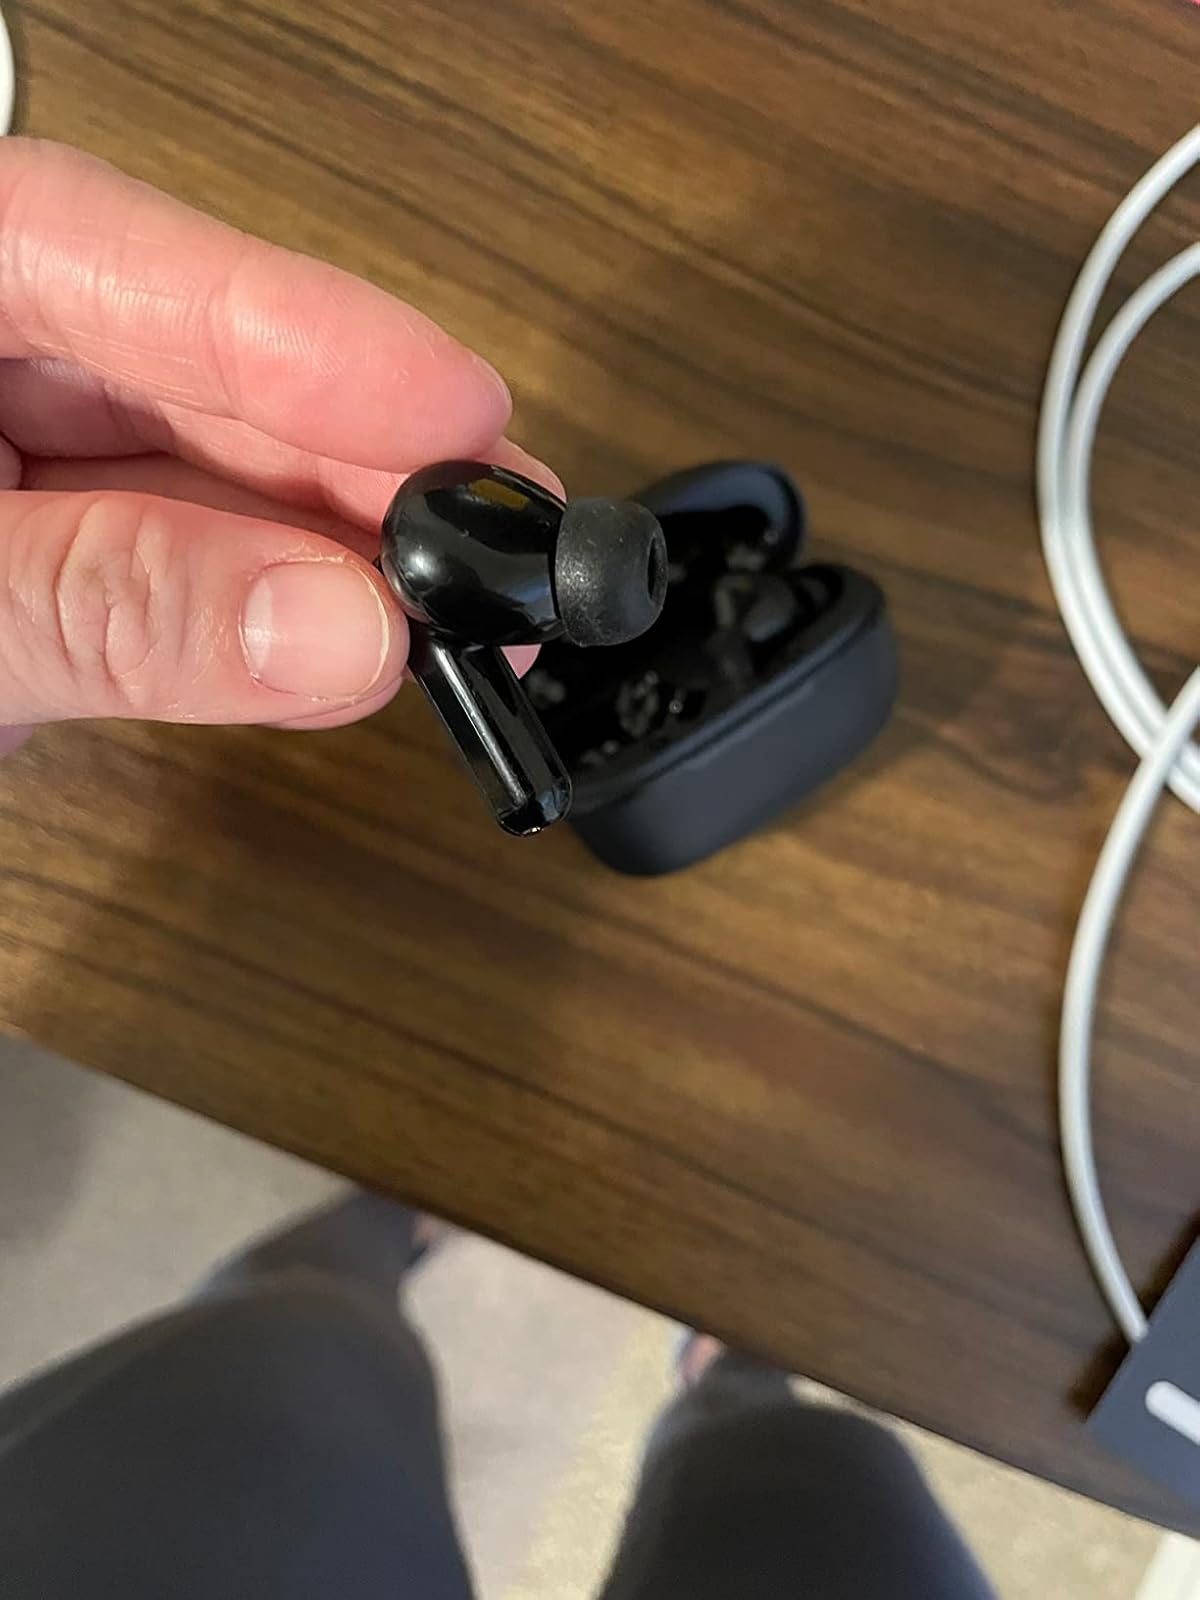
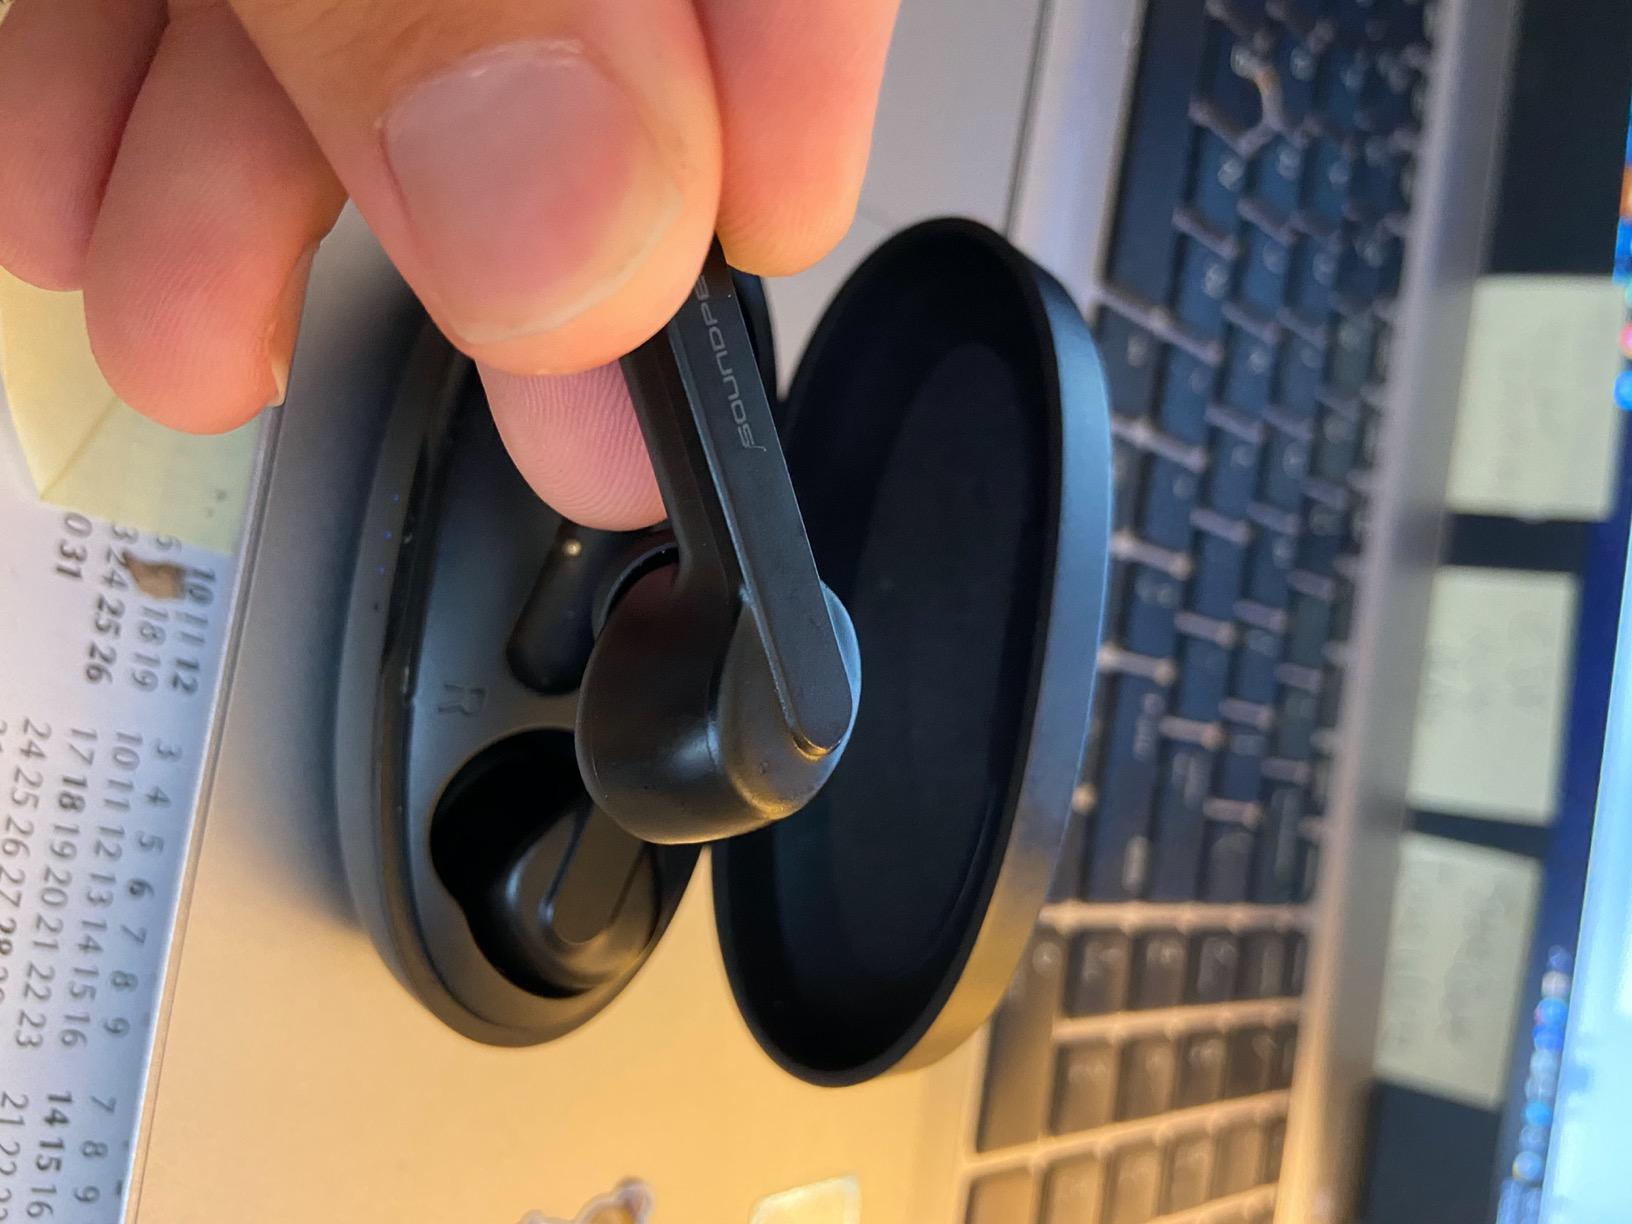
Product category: earbuds
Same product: no